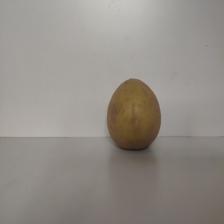
Size: Large